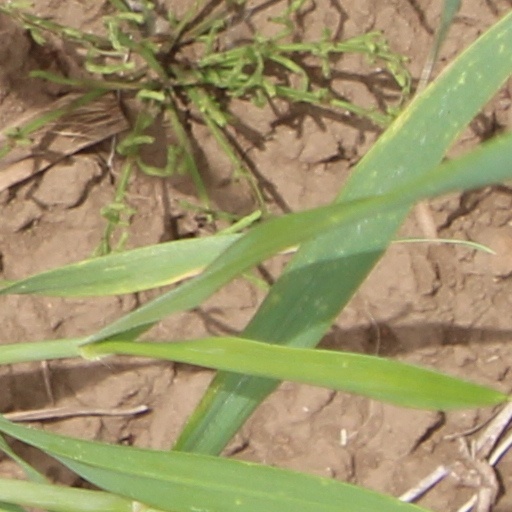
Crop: wheat